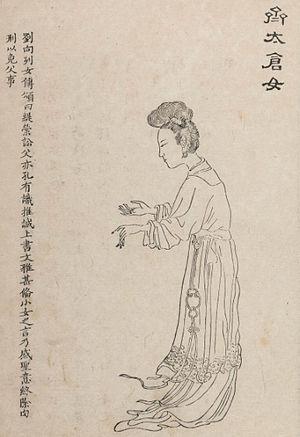
Wanxiaotang est un recueil de portraits de personnalités célèbres de la Chine impériale, dessinée et compilées par Shang Guanzhou, en 1743.